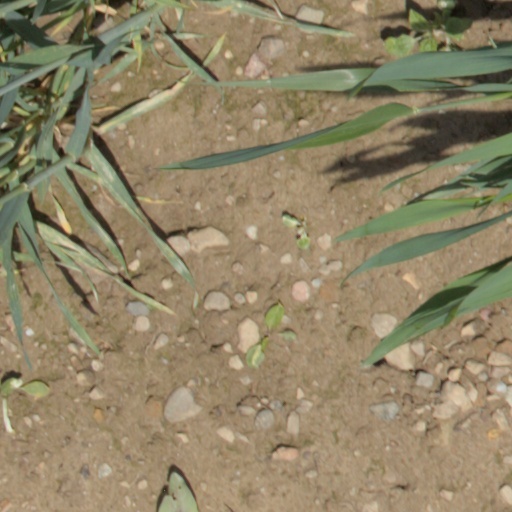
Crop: wheat